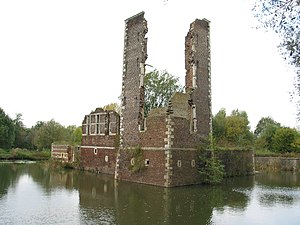
Landgraaf / Galleri
Landgraaf er en kommune, beliggende i den sydlige provins Limburg i Nederlandene. Kommunens areal er på 24,68 km², og indbyggertallet er på 37.376 pr. 1. april 2016.